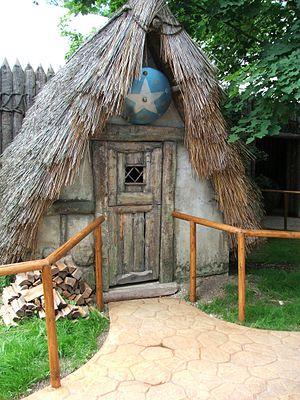
Abraracourcix est un personnage de fiction, chef du village d'Astérix et Obélix dans la bande dessinée Astérix, de René Goscinny et Albert Uderzo. Il joue un rôle prépondérant dans les aventures Le Combat des chefs, Le Bouclier arverne et Astérix chez les Belges.
Astérix et Obélix contre César est un film franco-italo-allemand, réalisé par Claude Zidi et sorti en 1999.